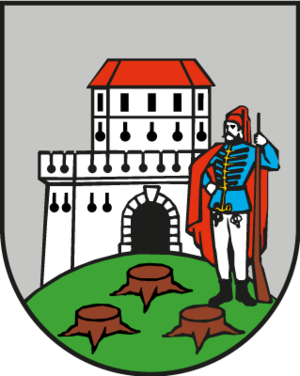
Bjelovar
Bjelovar er en by i det centrale Kroatien med 40.276 indbyggere. Byen ligger ca. 80 kilometer nordøst for landets hovedstad Zagreb.